James W. Downing

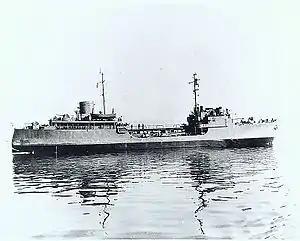
The tanker , Downing's command during the mid-1950s

He also was made commanding officer of the , which served as a supply ship during the Korean War. Downing additionally assumed the role of ship chaplain. In 1954, he and his crew were exposed to very high levels of radiation from Castle Bravo, part of the series of nuclear testing at Bikini Atoll. He retired from the Navy in 1956.